Emmerich Kálmán

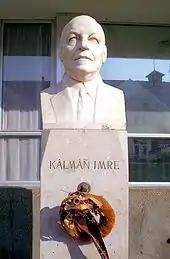
Bust of Kálmán in Siófok

Emmerich Kálmán (24 October 1882 – 30 October 1953) was a Hungarian composer of operettas and a prominent figure in the development of Viennese operetta in the 20th century. Among his most popular works are "Die Csárdásfürstin" (1915) and "Gräfin Mariza" (1924). Influences on his compositional style include Hungarian folk music (such as the csárdás), the Viennese style of precursors such as Johann Strauss II and Franz Lehár, and, in his later works, American jazz. As a result of the "Anschluss," Kálmán and his family fled to Paris and then to the United States. He eventually returned to Europe in 1949 and died in Paris in 1953.